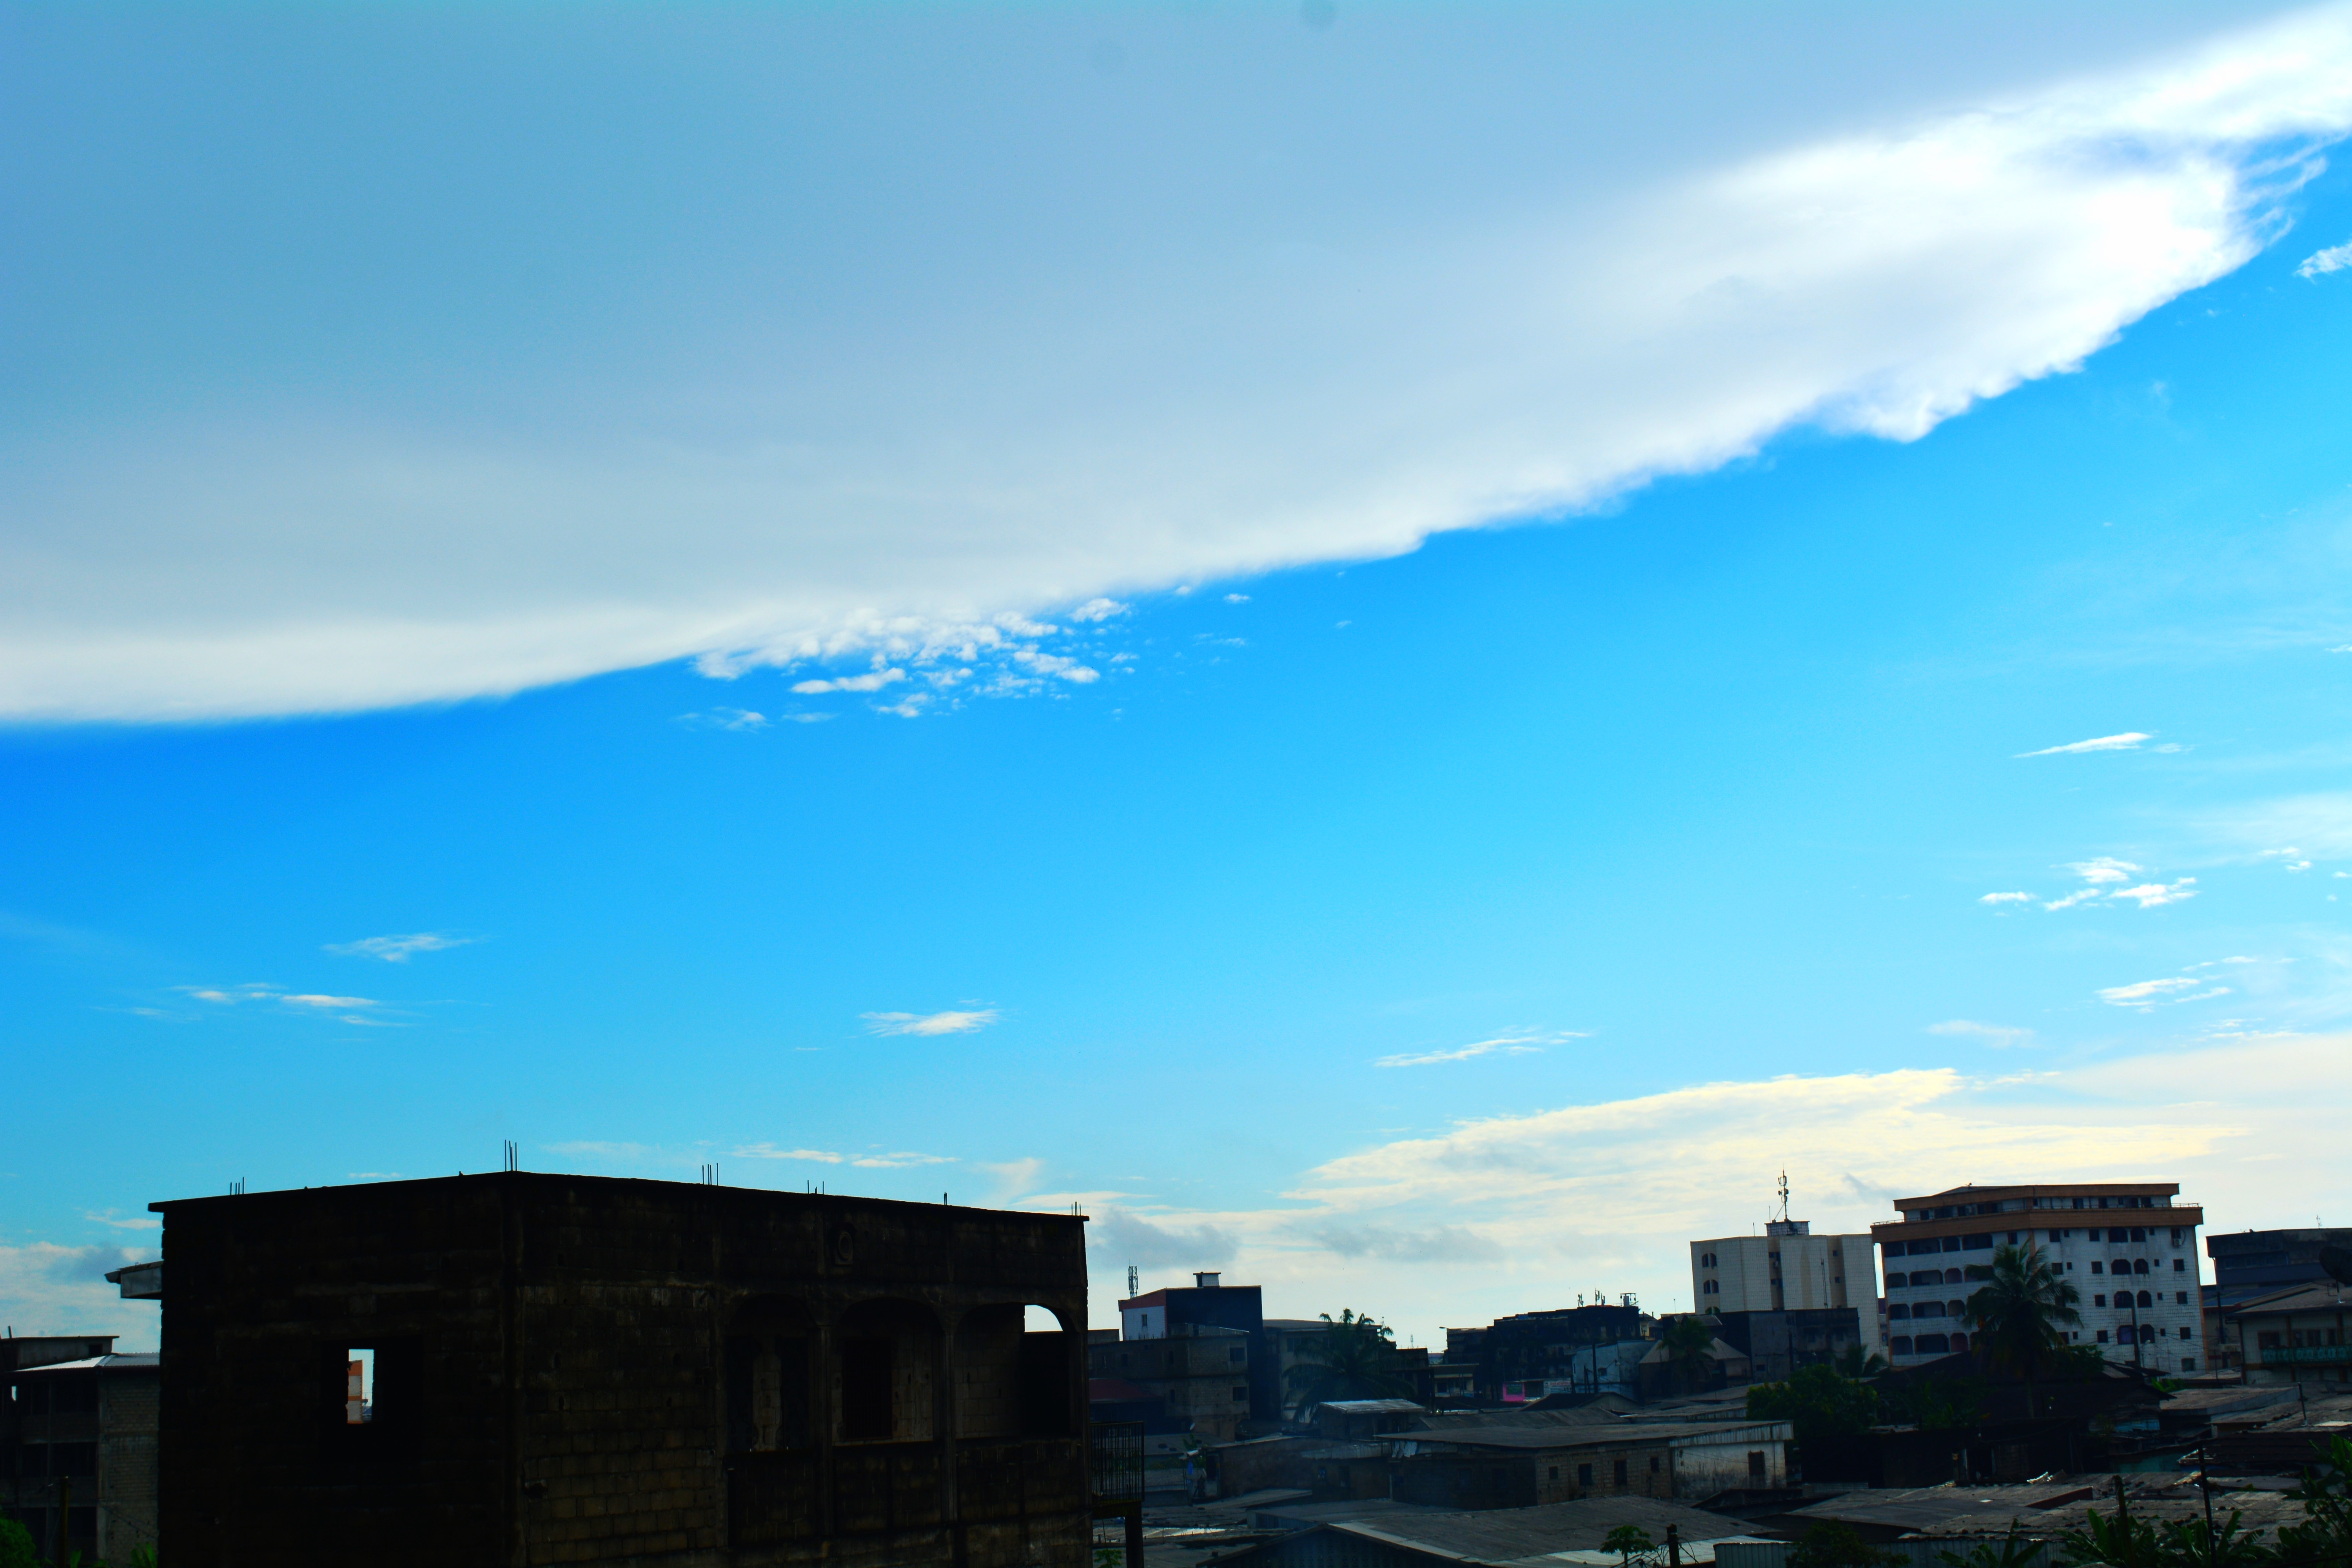
horizon, cloud, sky, sunset, skyline, sunlight, morning, dawn, city, cityscape, panorama, dusk, daytime, evening, meteorological phenomenon, residential area, human settlement, atmosphere of earth